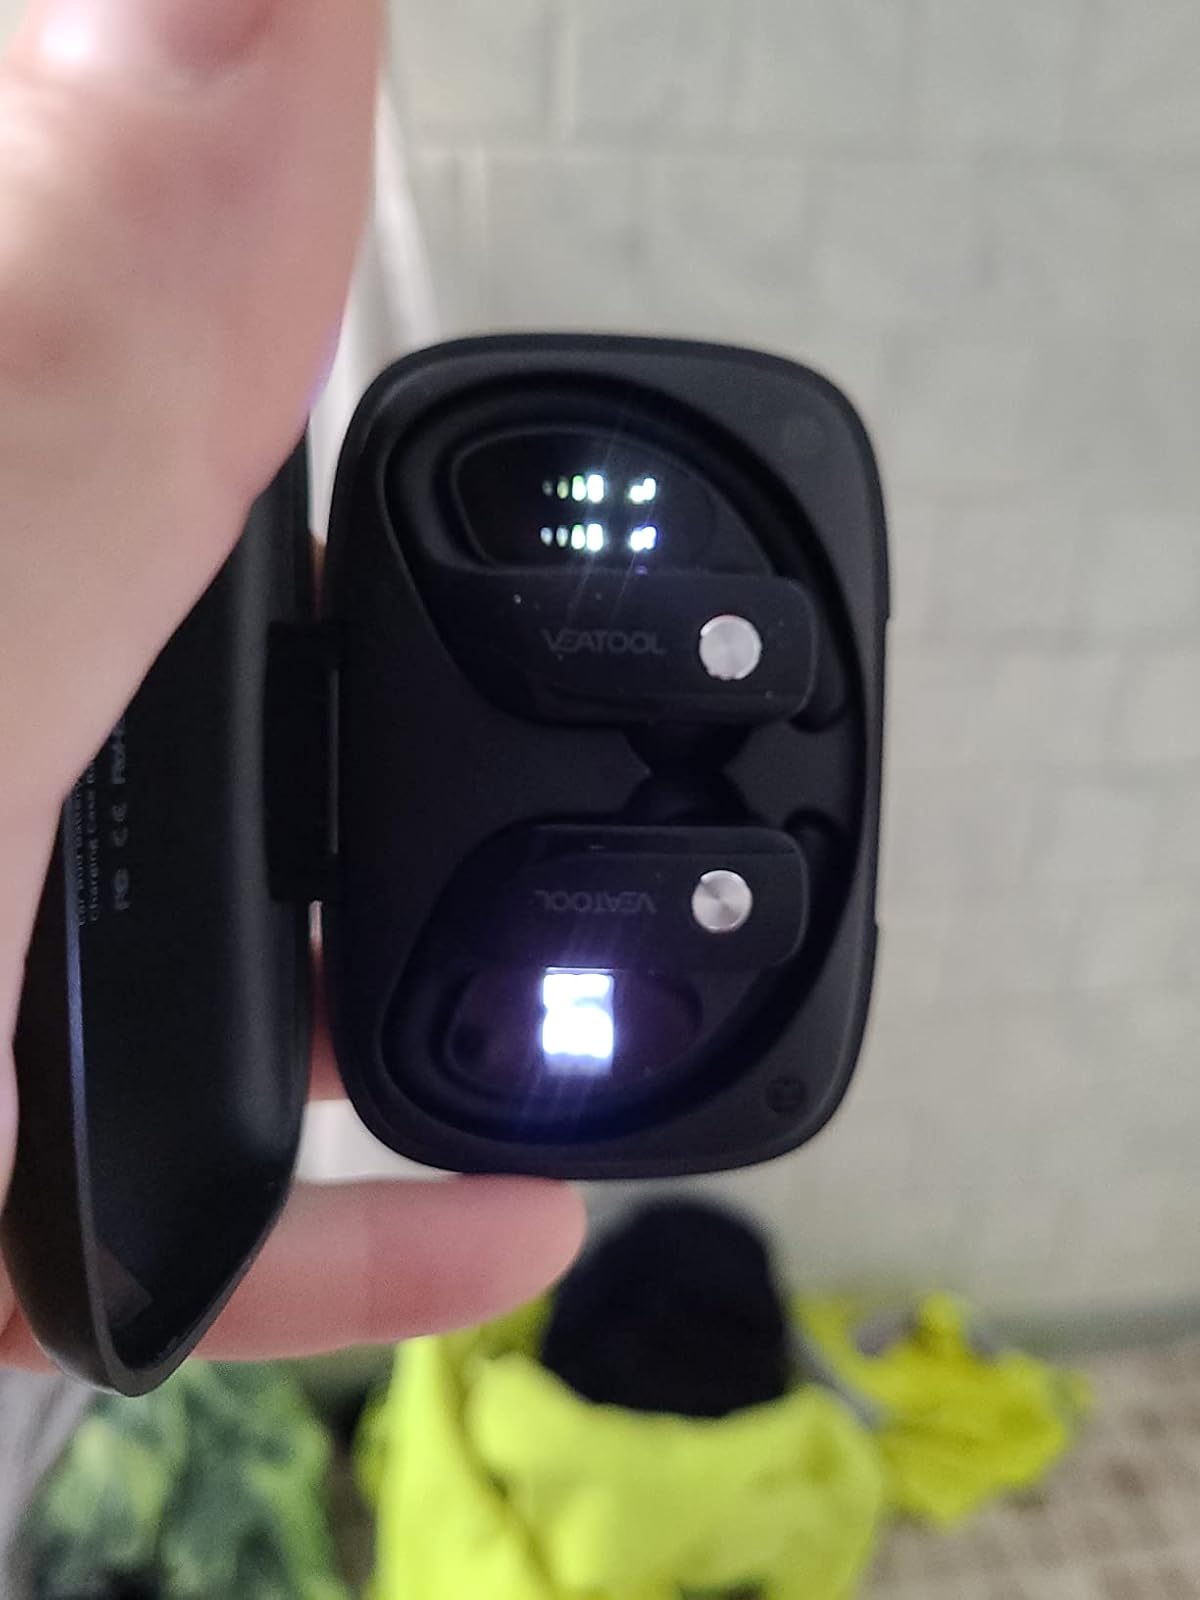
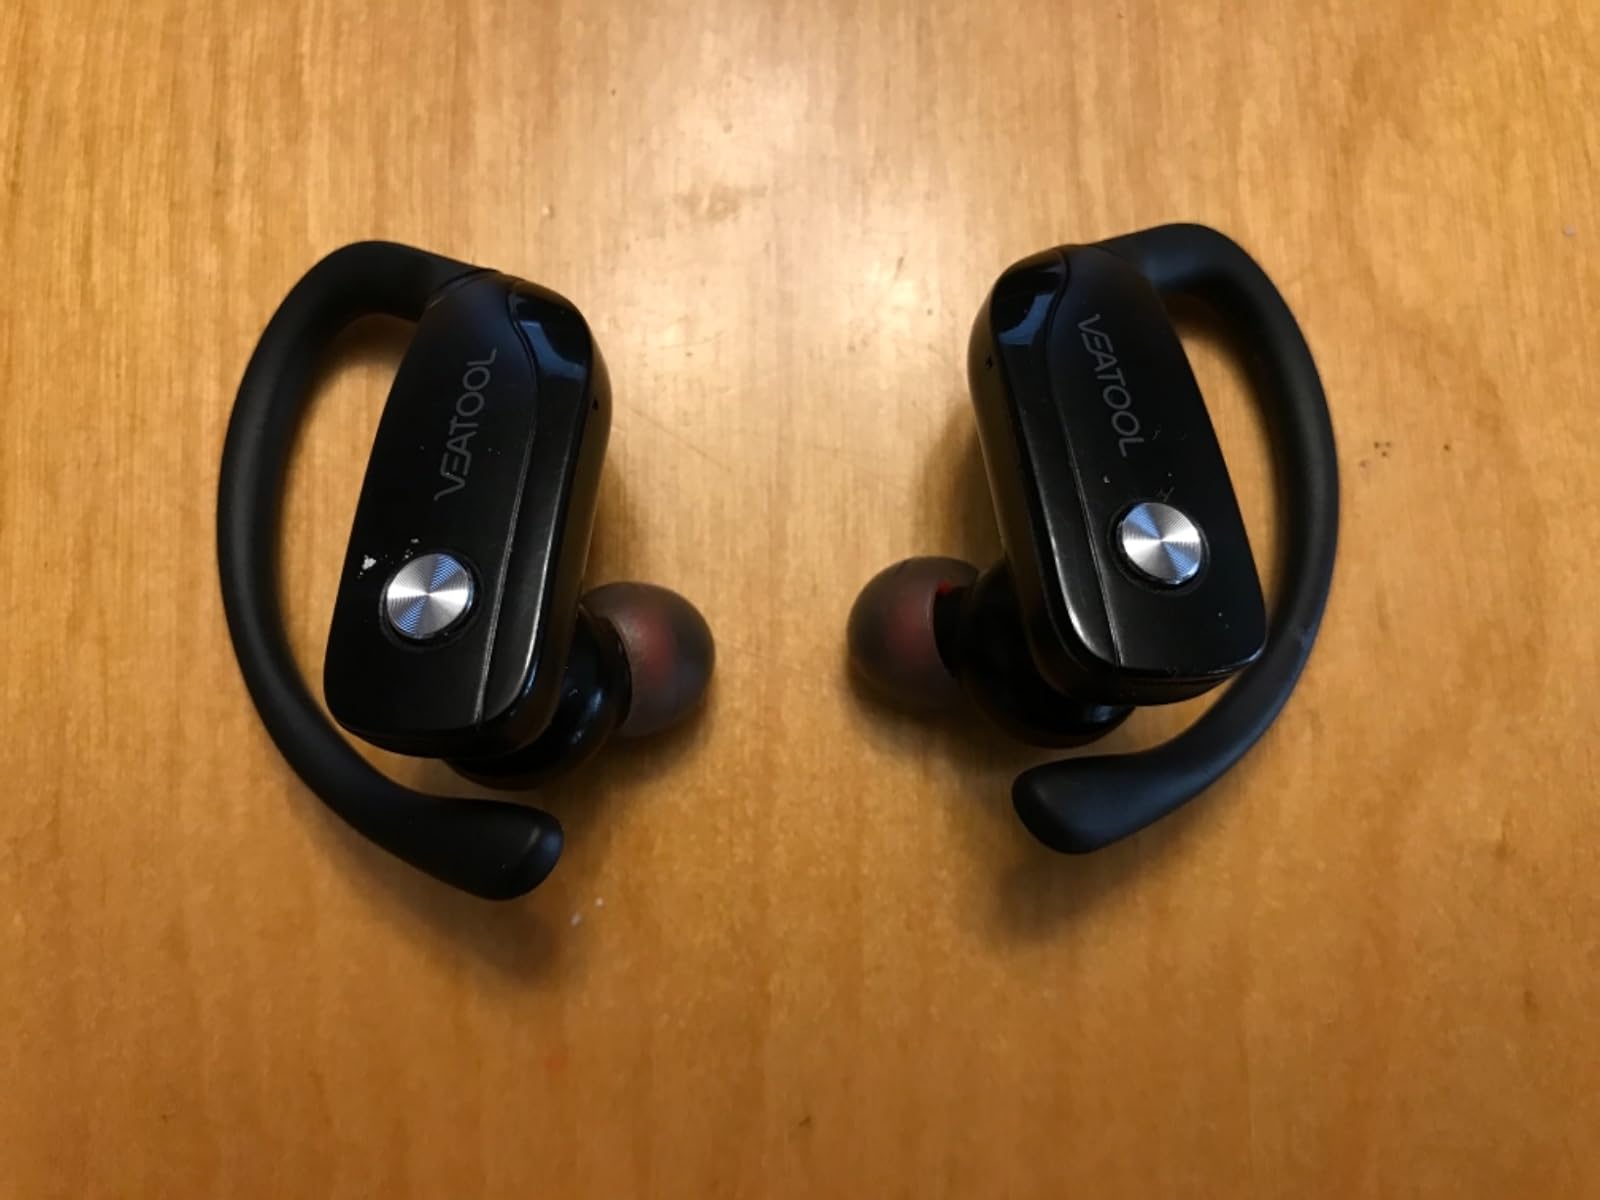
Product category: earbuds
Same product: yes